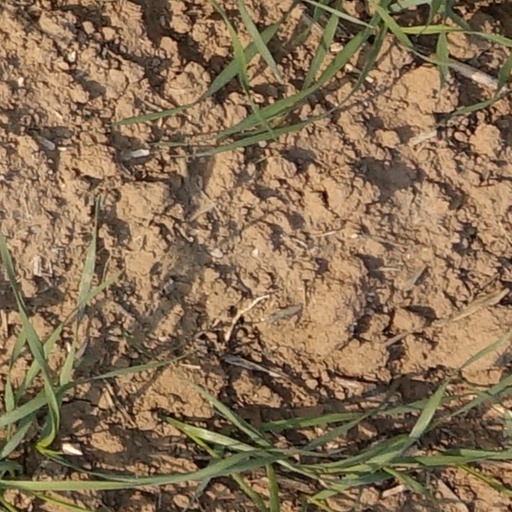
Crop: wheat